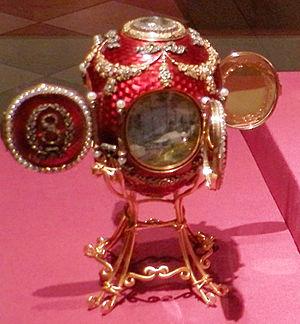
Les œufs de Fabergé sont des objets précieux créés par le joaillier Pierre-Karl Fabergé.